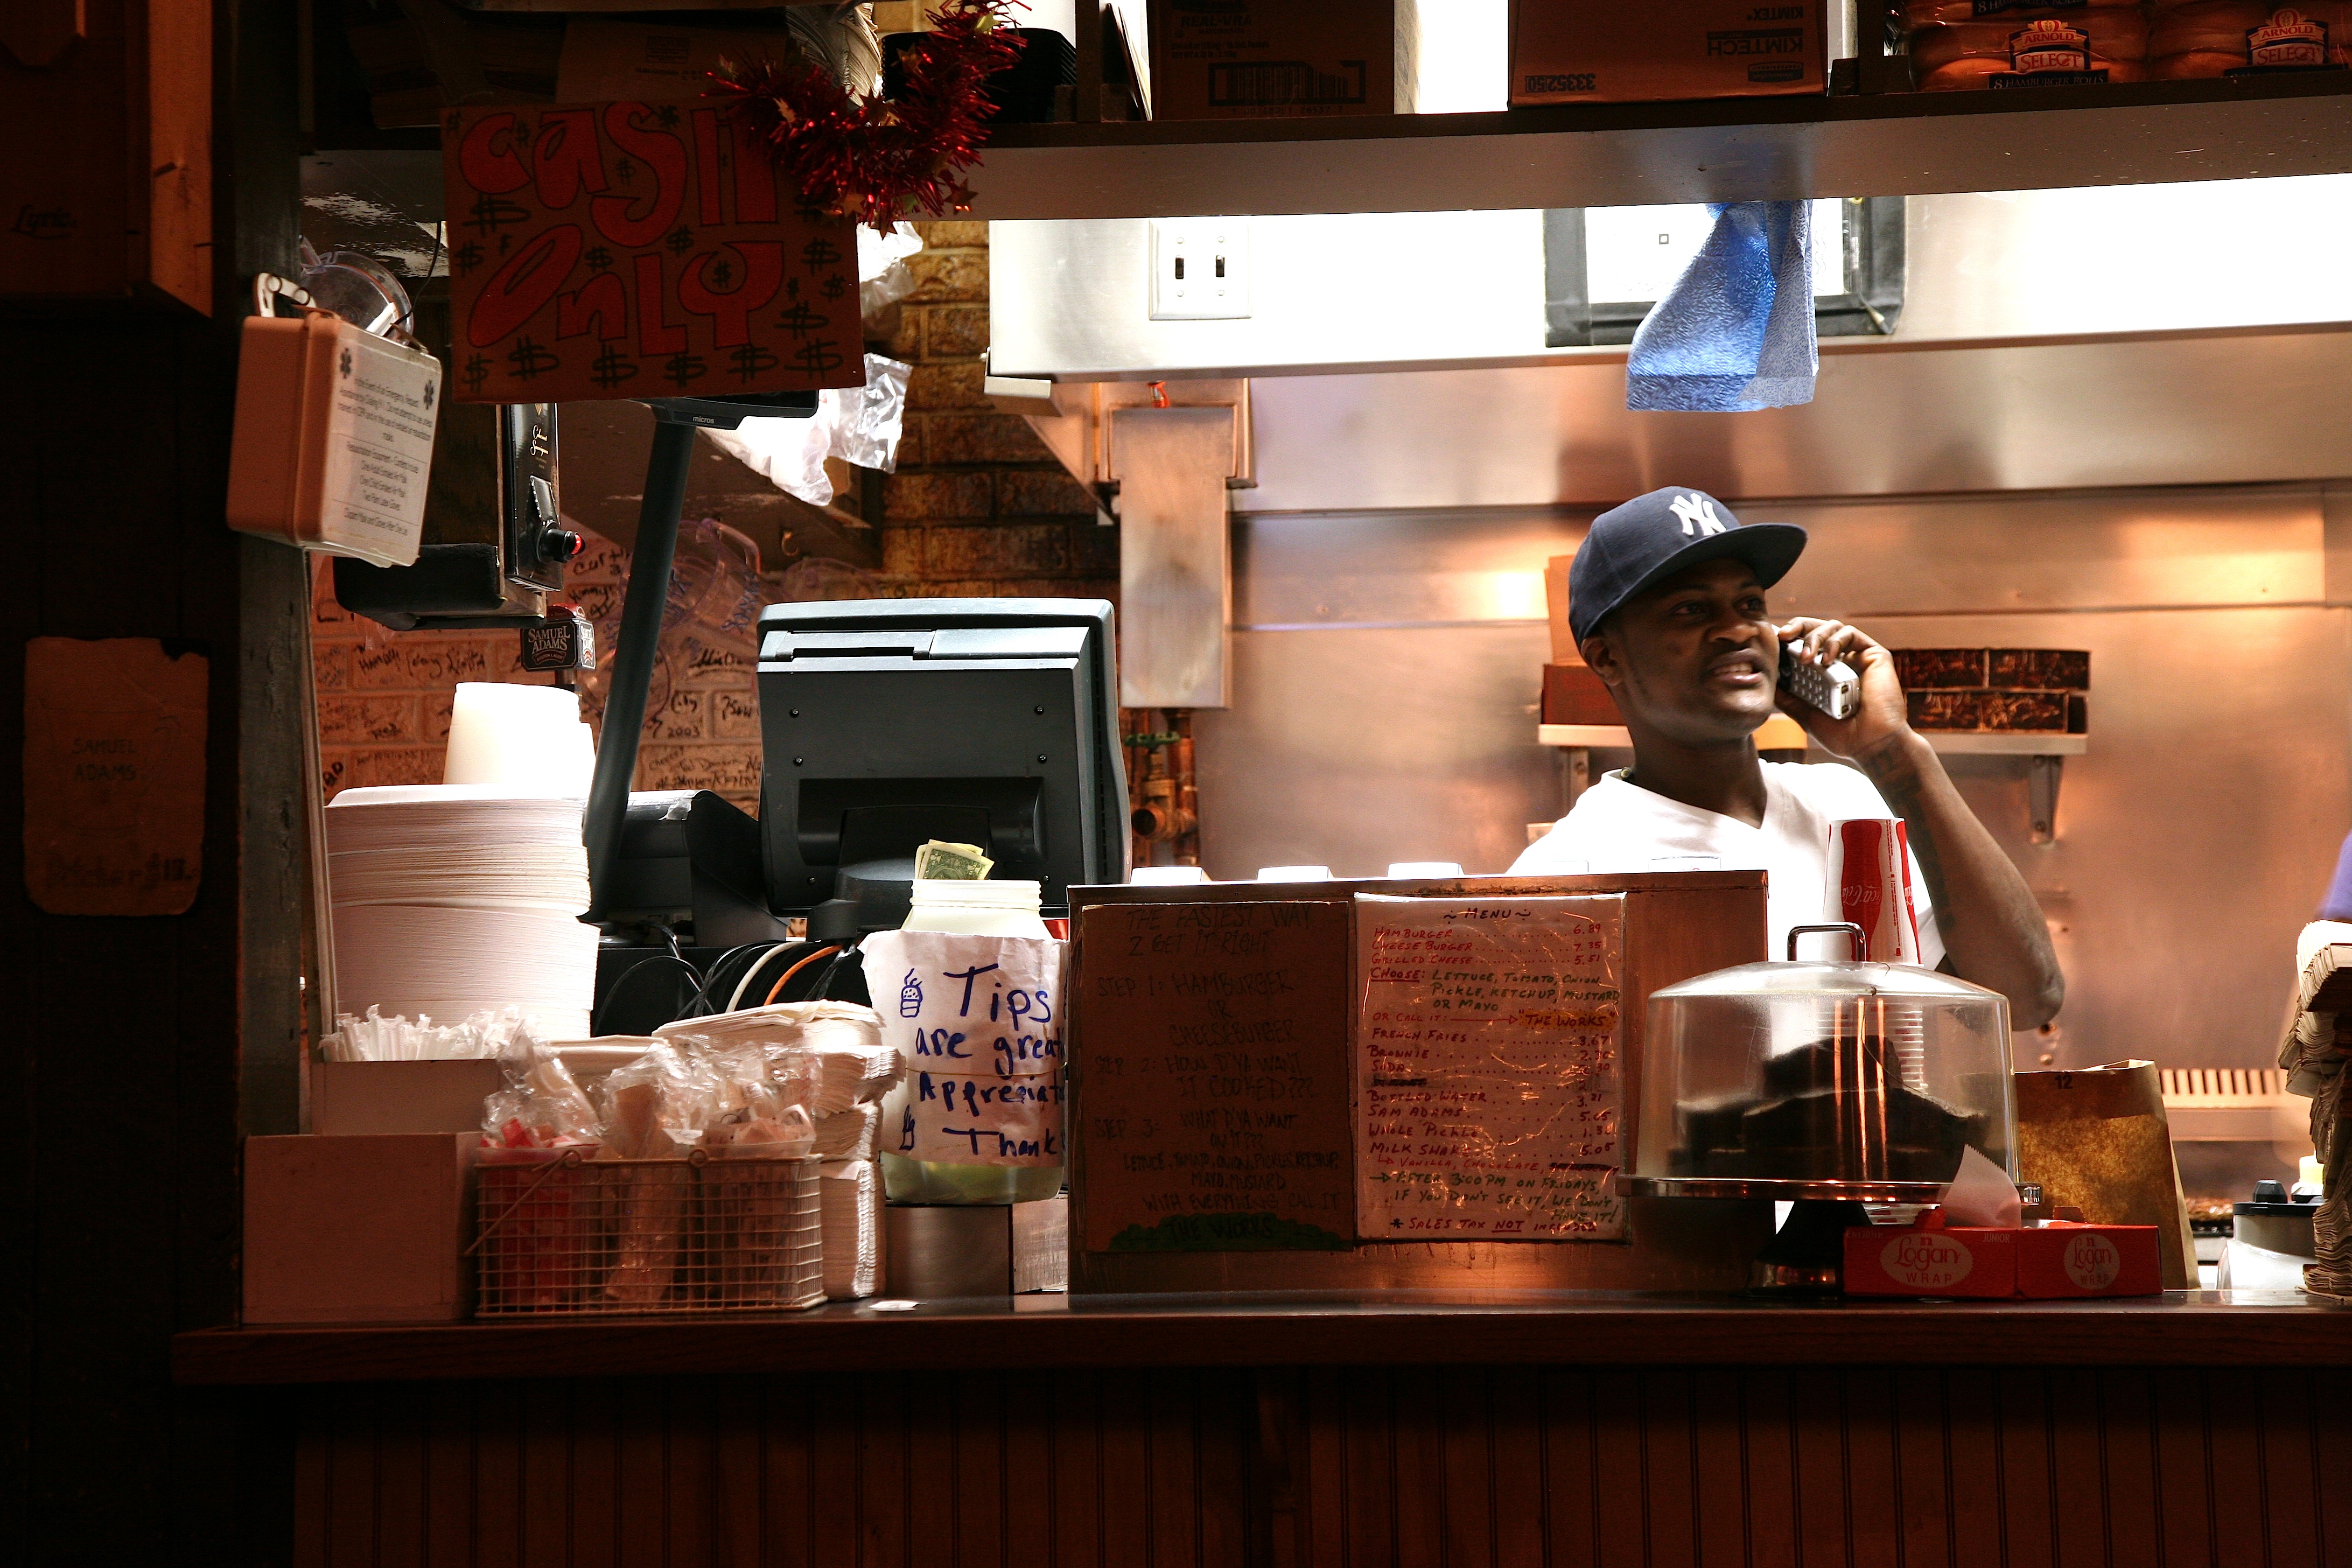
restaurant, manhattan, bar, nyc, hamburger, burger, interior design, fastfood, newyork, design, newyorkcity, ny, midtown, midtownwest, burgerjoint, parkermeridien, parkermeridienhotel, sense